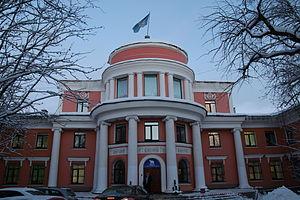
La Compagnie maritime de Mourmansk est une compagnie maritime russe basée à Mourmansk. Elle est l'une des principales compagnies maritimes opérant en Russie arctique et en Europe du Nord, comptait 303 navires en 2014, avec un port en lourd total d'environ 1,2 million de tonnes. Elle gère un musée à Mourmansk.